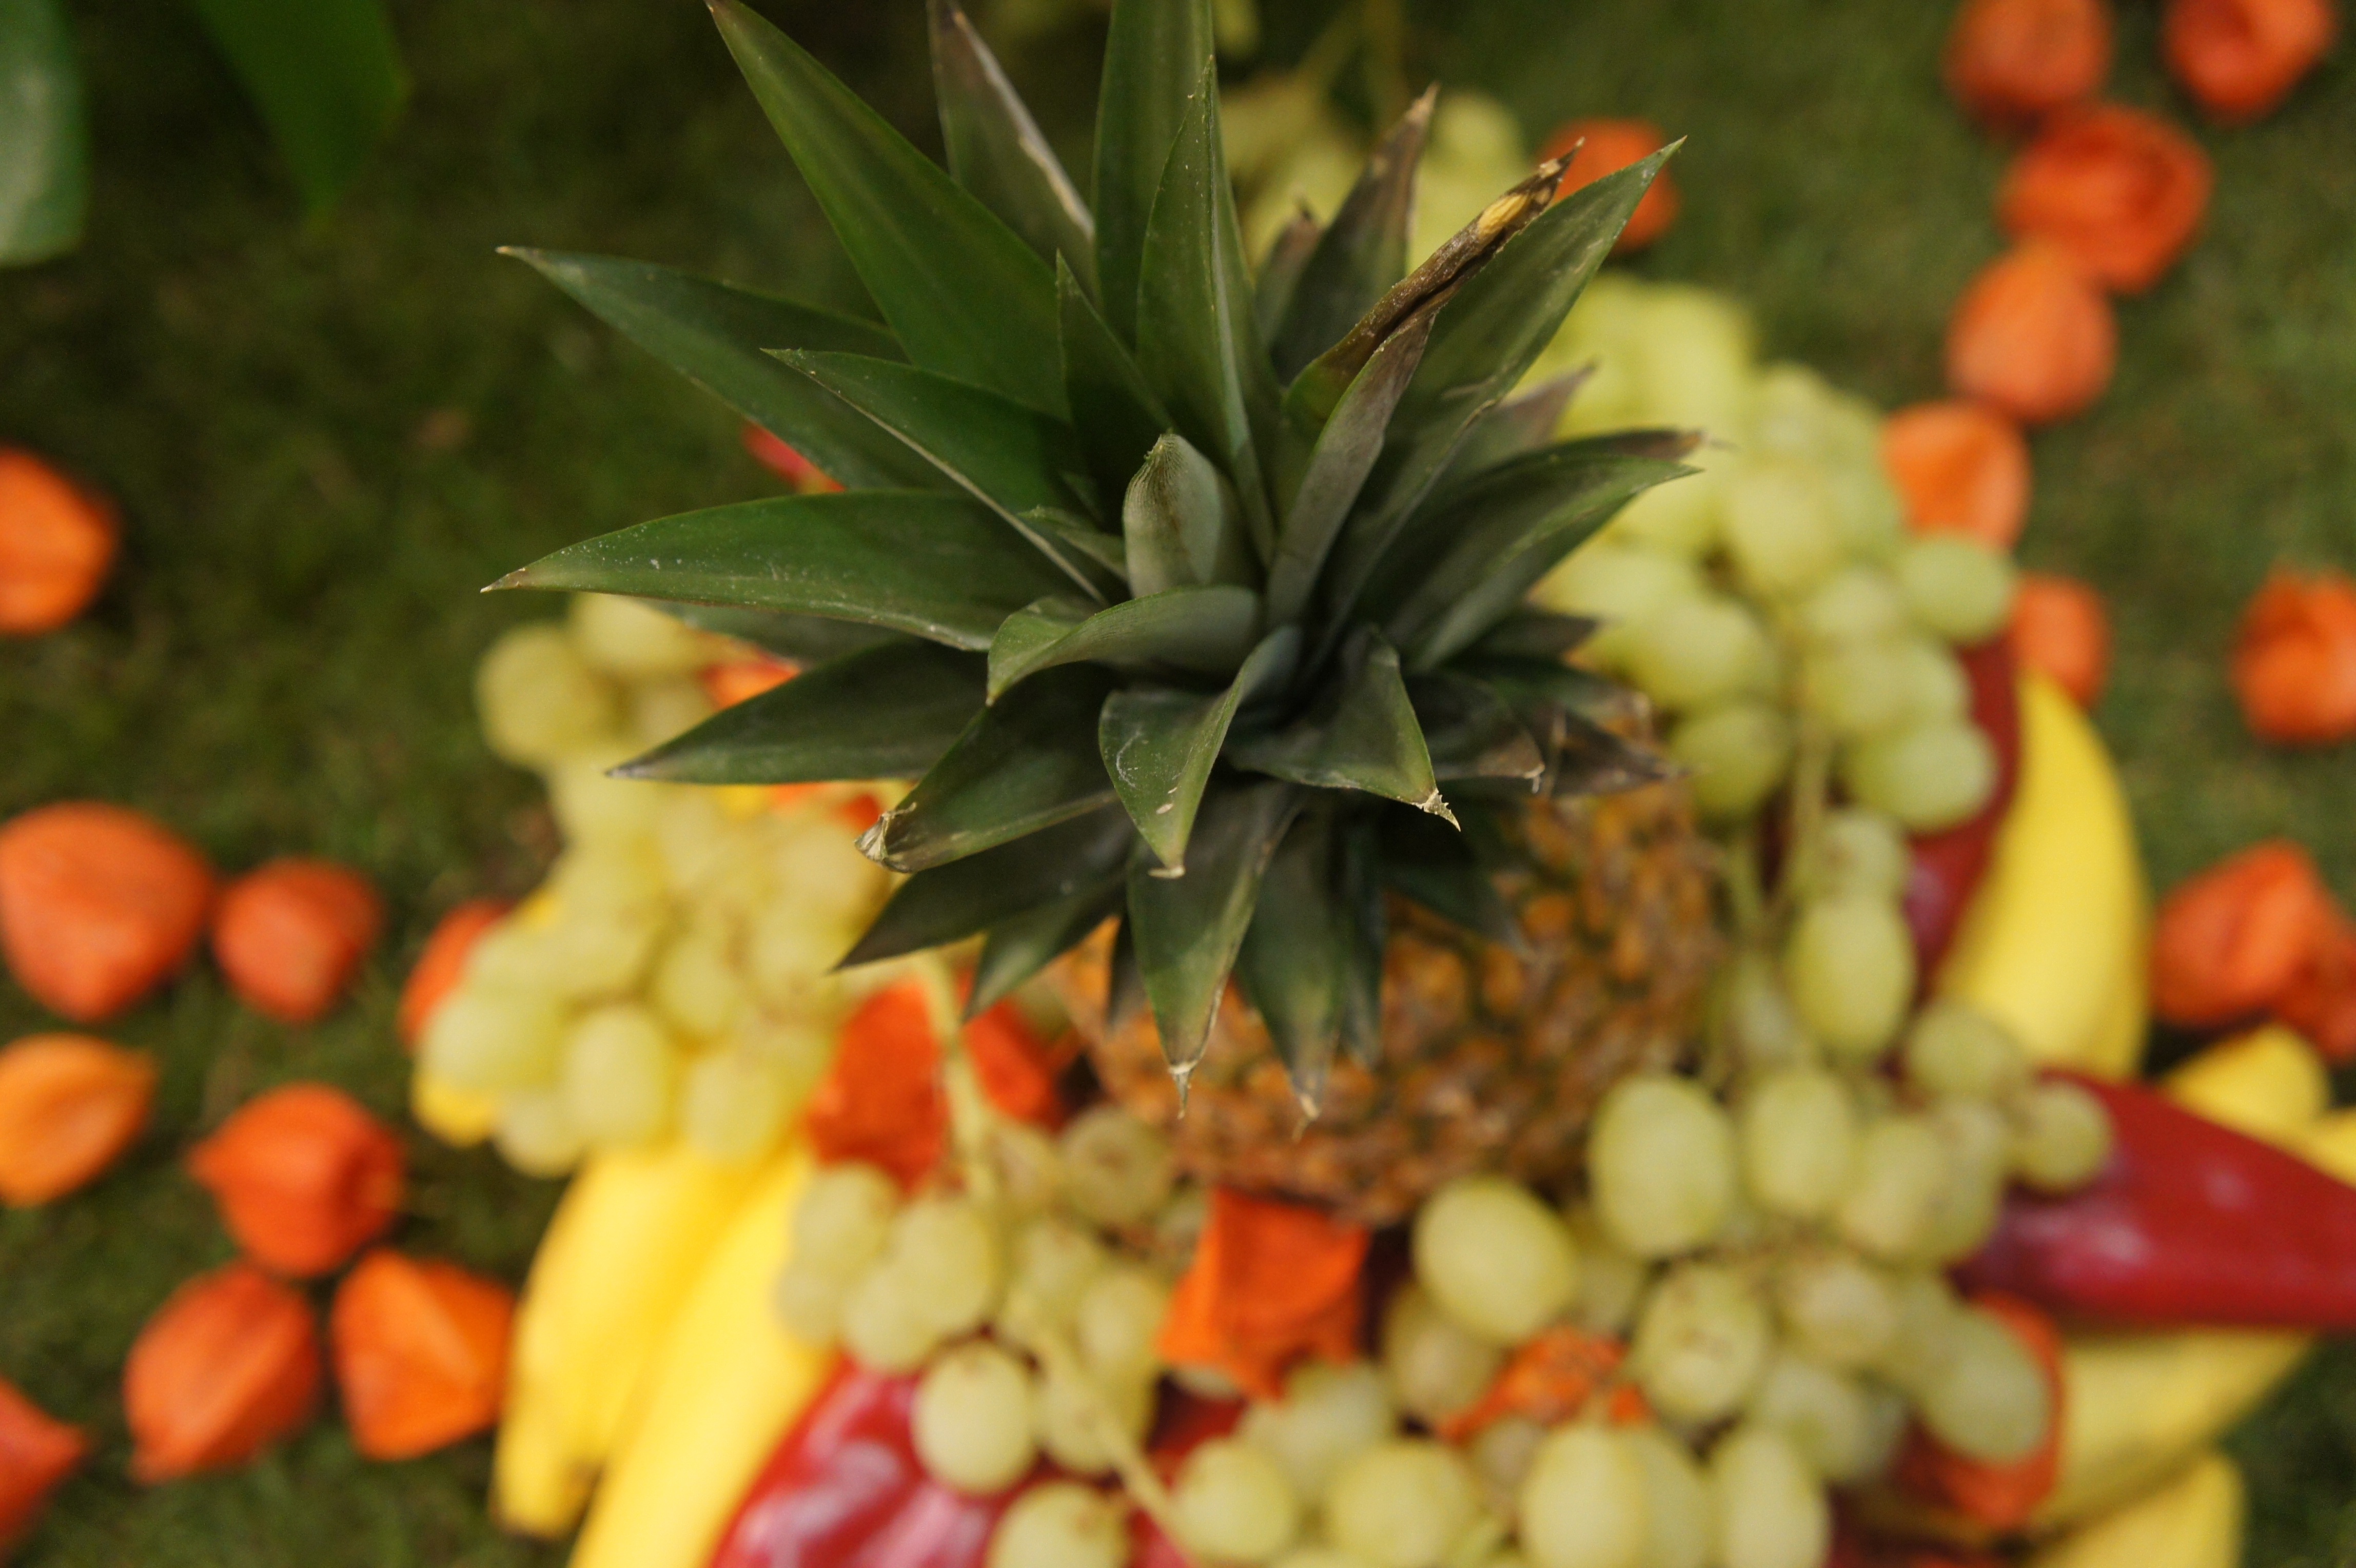
plant, fruit, flower, food, produce, botany, flora, pineapple, exotic, flowering plant, land plant